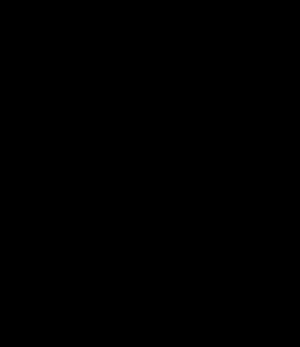
Dans une variété lorentzienne de la géométrie différentielle, on appelle courbe fermée de type temps ou courbe temporelle fermée la ligne d'univers d'une particule matérielle fermée dans l'espace-temps, c'est-à-dire capable de retourner au même point et à son instant de départ.